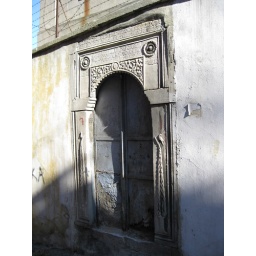
That they enhanced the wall around this door at some point. This was the door to an old Greek church.